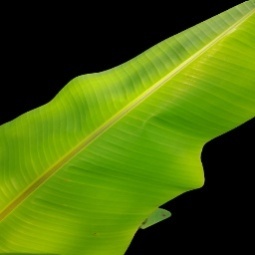
Label: Healthy